2018–19 Georgia Tech Yellow Jackets men's basketball team

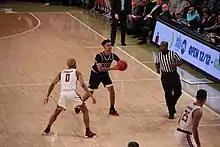
Georgia Tech in a game against Boston College

!colspan=9 style=| ACC Regular Season